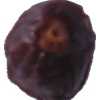
Label: dates